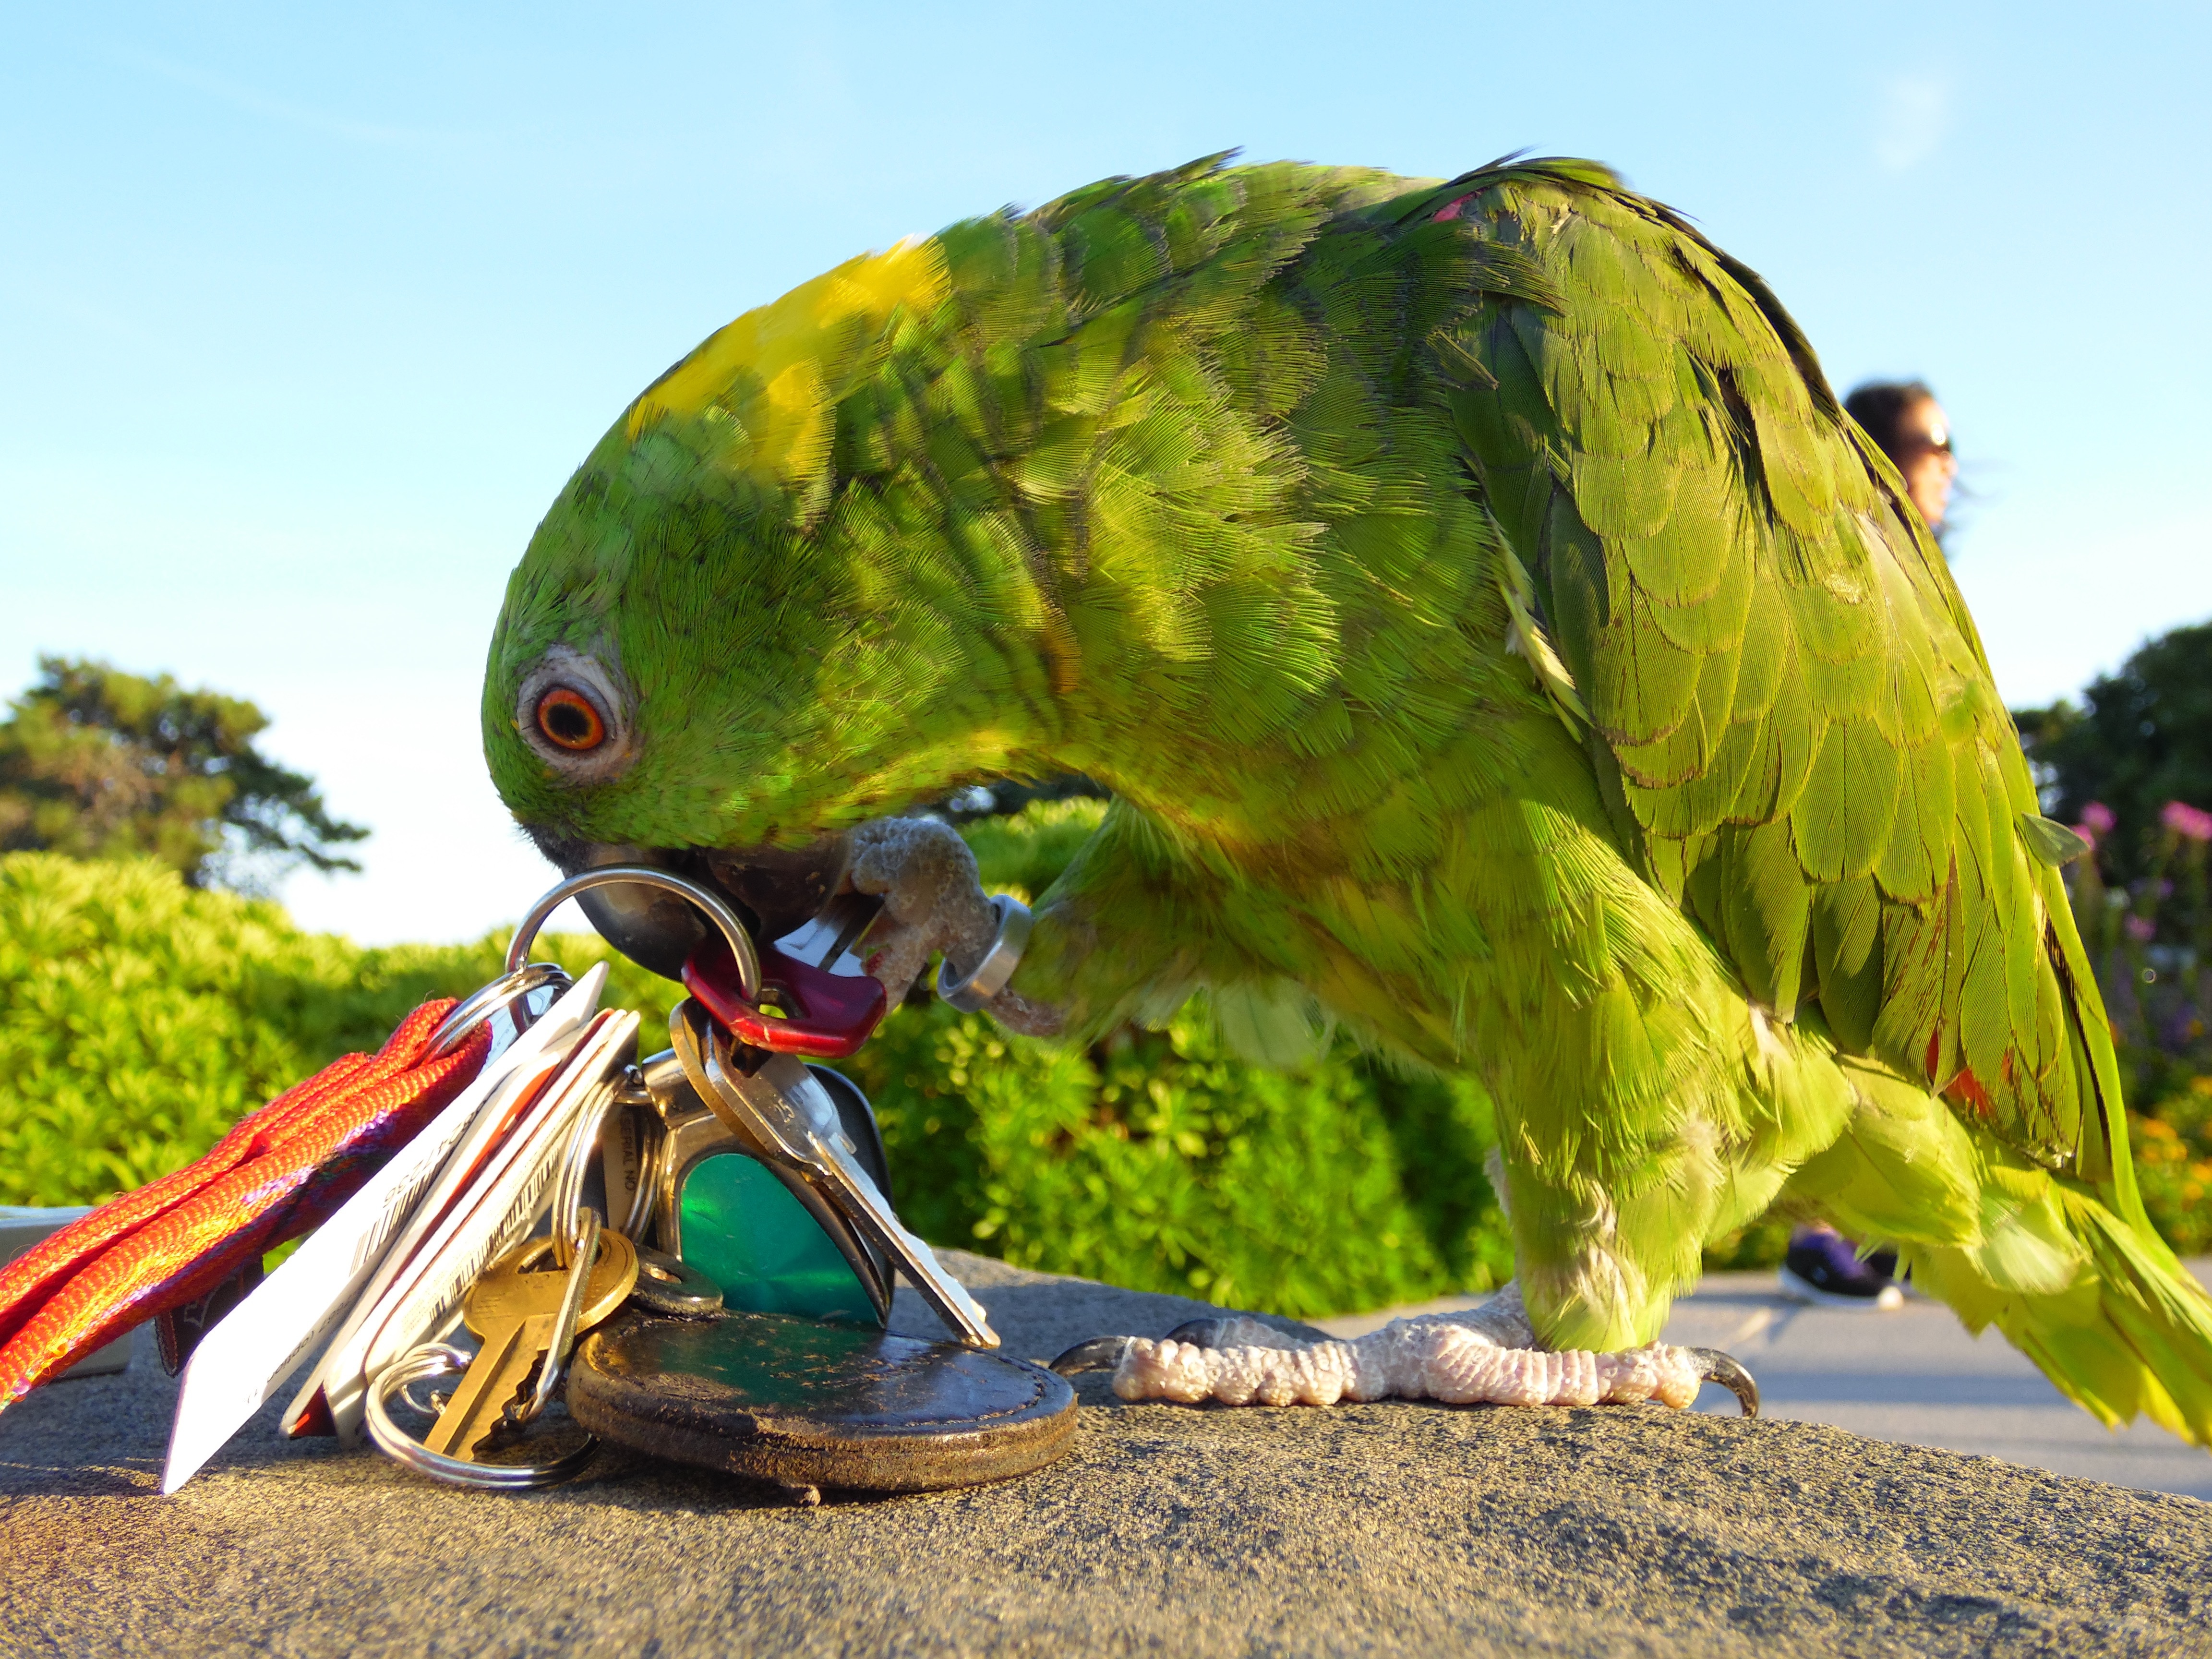
bird, wildlife, green, beak, playing, fauna, macaw, vertebrate, parrot, amazon